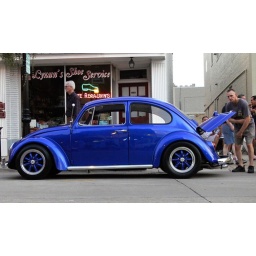
2 VW's were side by side - this was a family's friends' VW - they own and run a yellow and white one